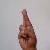
The image shows a hand gesture representing the letter 'R' in Indian Sign Language.